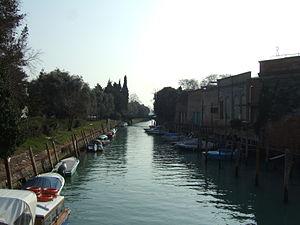
Le rio dei Giardini est un canal de Venise dans le sestiere de Castello.